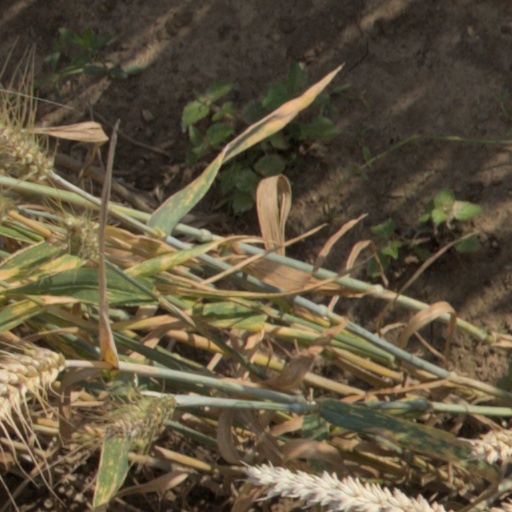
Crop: wheat